Answer in natural language. Considering the relative positions, is black tv to the left or right of white colour dining table? Choose between the following options: left or right
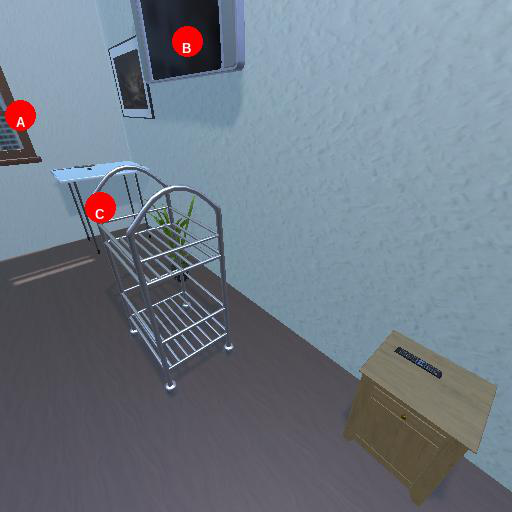
<answer>right</answer>